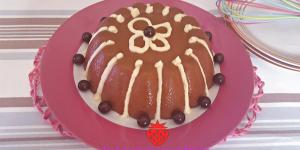
flan de chocolate y leche condensada